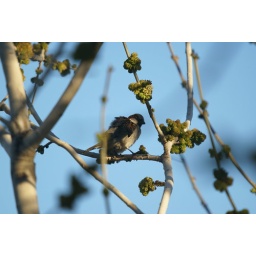
little bird in the tree by my apartment